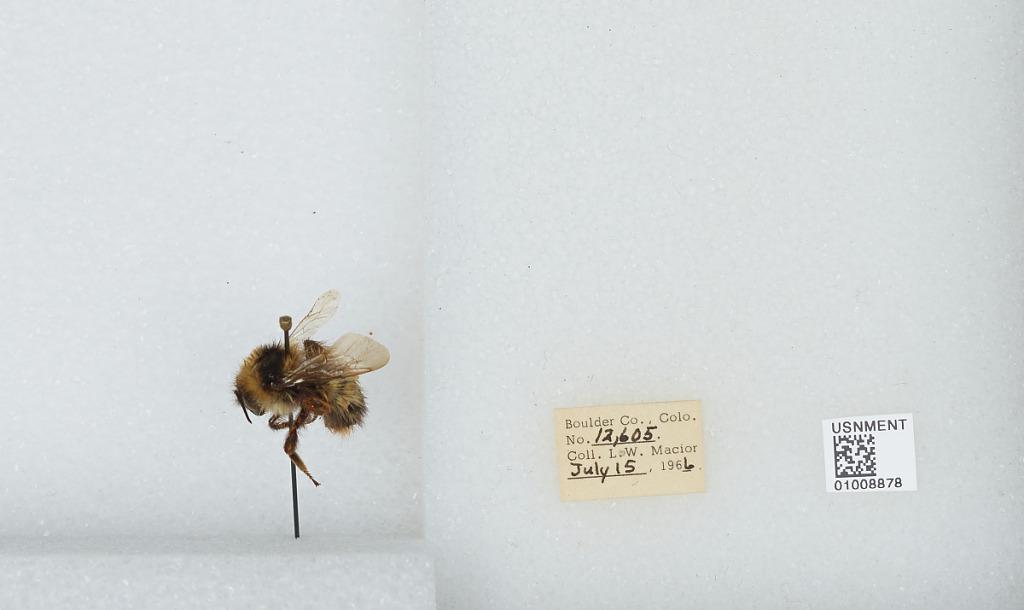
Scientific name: Bombus (Alpinobombus) balteatus Dahlbom
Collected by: L. Macior
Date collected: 1966-7-15
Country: United States
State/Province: Colorado
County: Boulder
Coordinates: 40.0275, -105.252